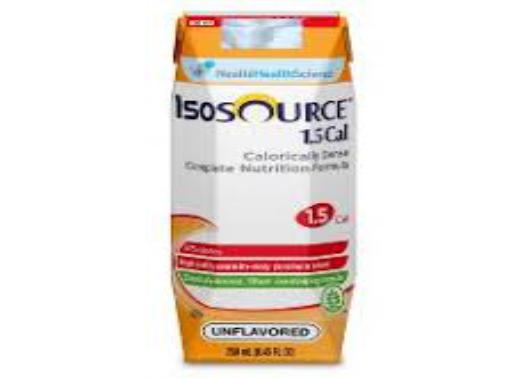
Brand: Isosource
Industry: Others